Festimad

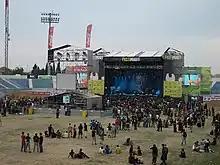
Festimad 2007

Festimad is an alternative rock festival and cultural event held yearly in Madrid, Spain since 1994, usually in the last week of May. Festimad includes several parallel cultural festivals such as Performa, Graffiti, Universimad o Cinemad, although its central event continues to be the music festival, standing alongside the Festival Internacional de Benicàssim as Spain's main rock concert.